B of the Bang

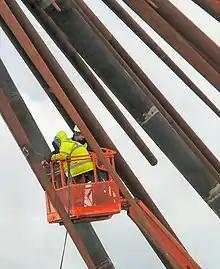
Dismantling the "B of the Bang".

The tip of one of the spikes detached and fell from the sculpture on 6 January 2005, only six days before the official unveiling. After inspection, the event went ahead as planned.